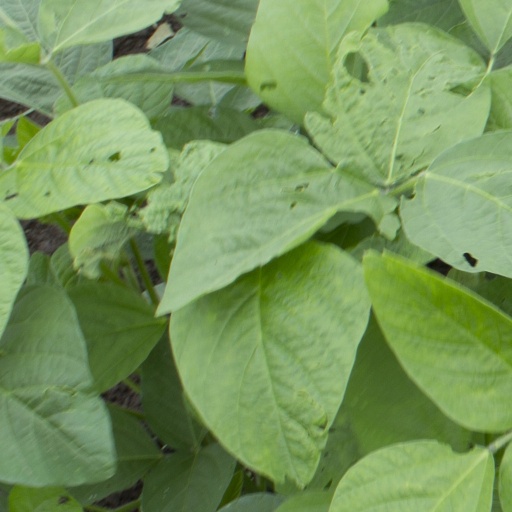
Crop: soybean